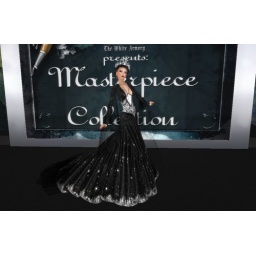
the dress was presented in The white armory fashion show by me. inspired by the goddess persephone